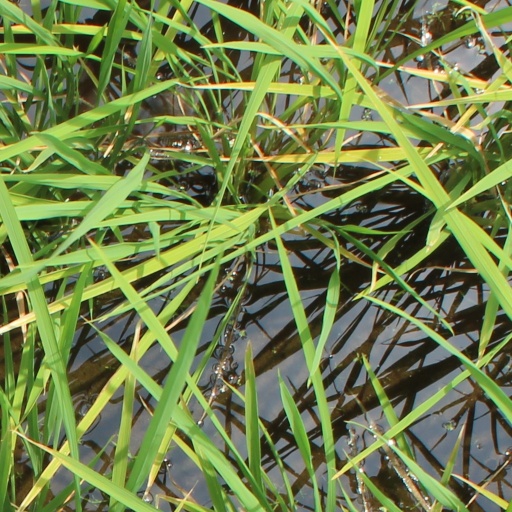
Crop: rice